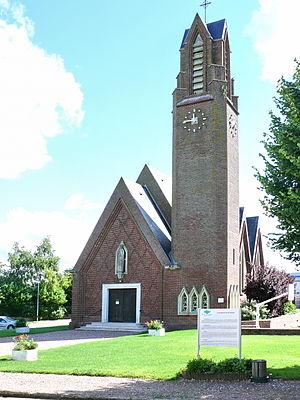
Bosquel (Somme - Picardie - France)
Bosquel est une commune française située dans le département de la Somme en région Hauts-de-France.